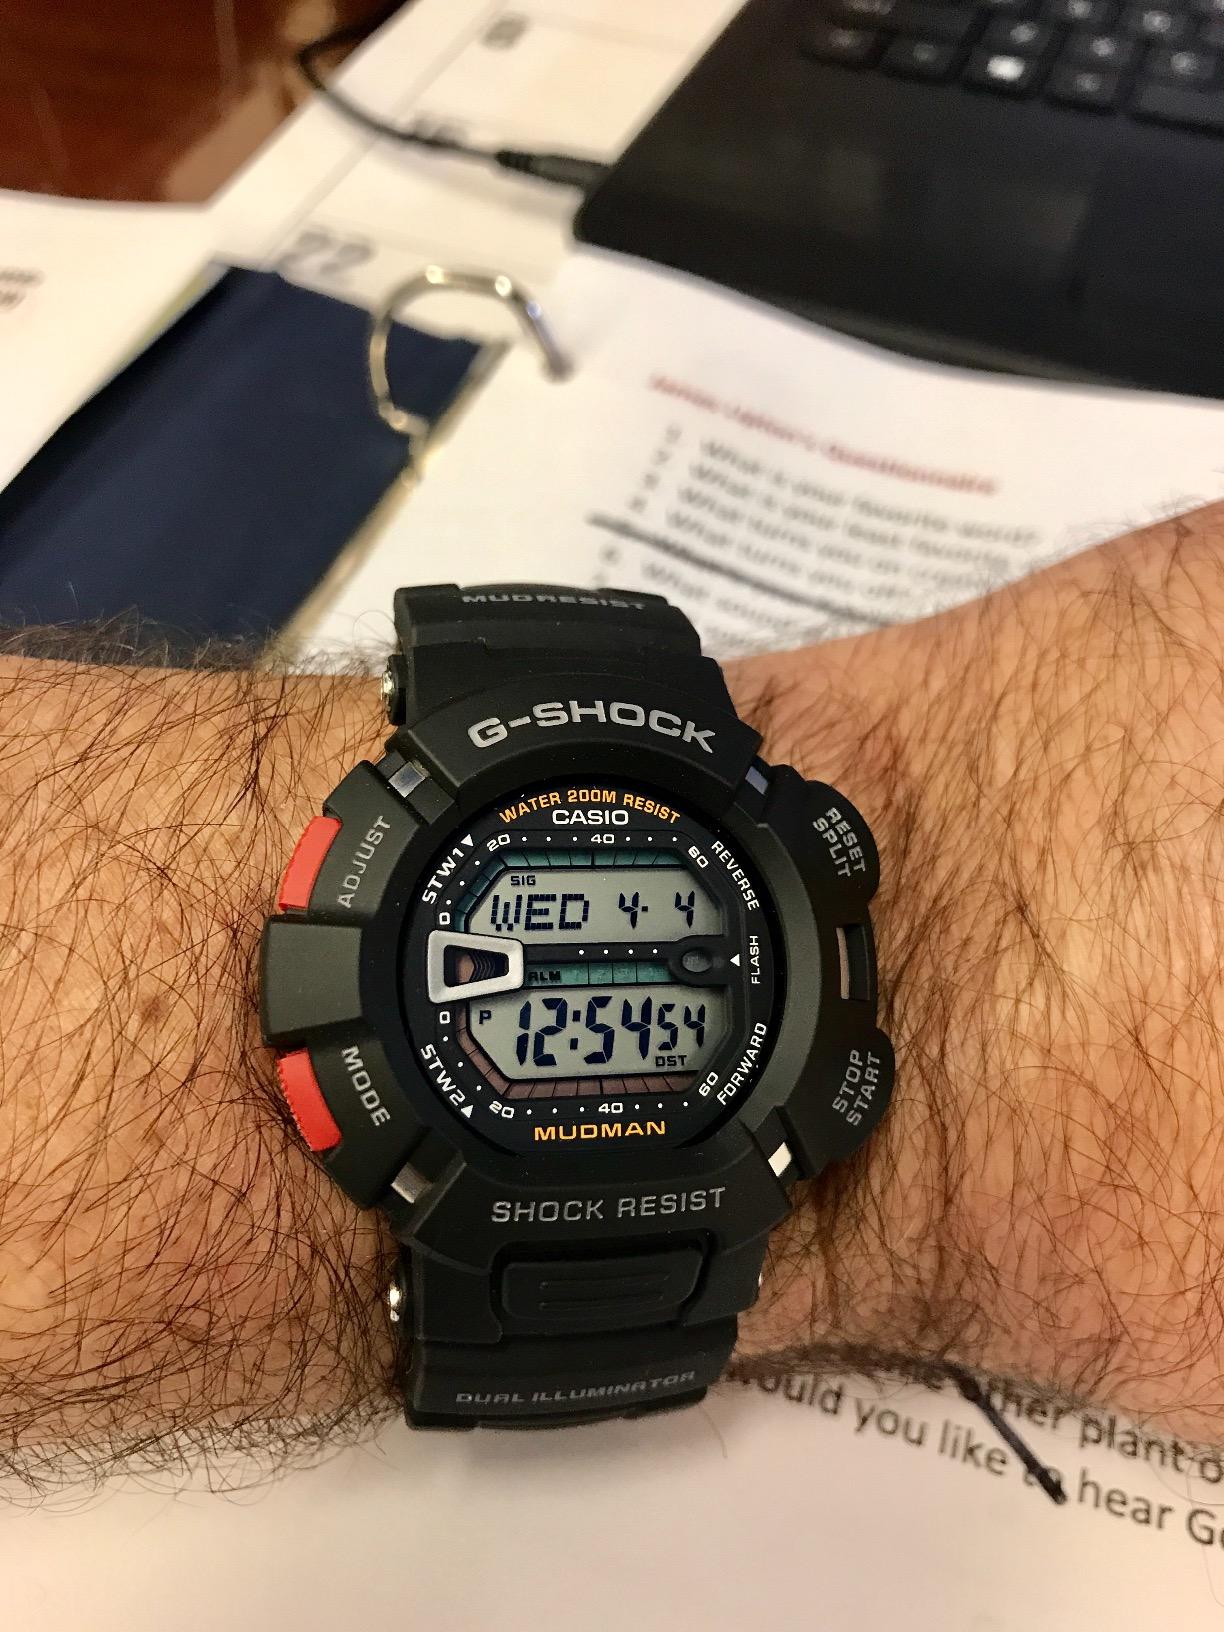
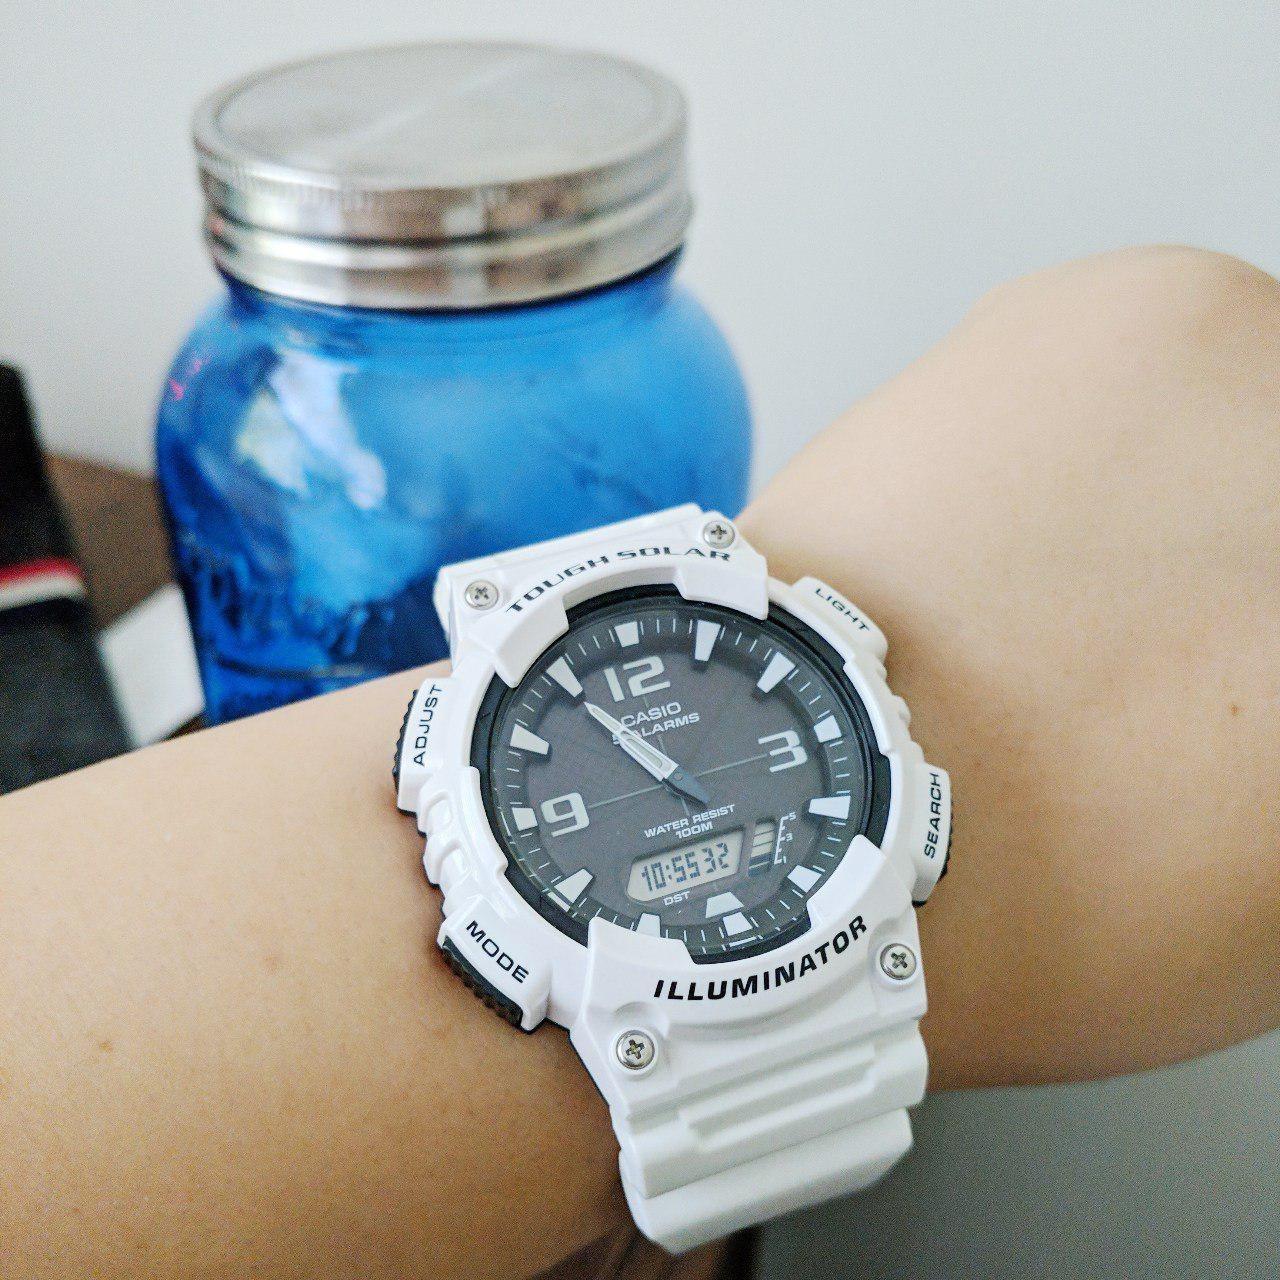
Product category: accessories_watch
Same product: no